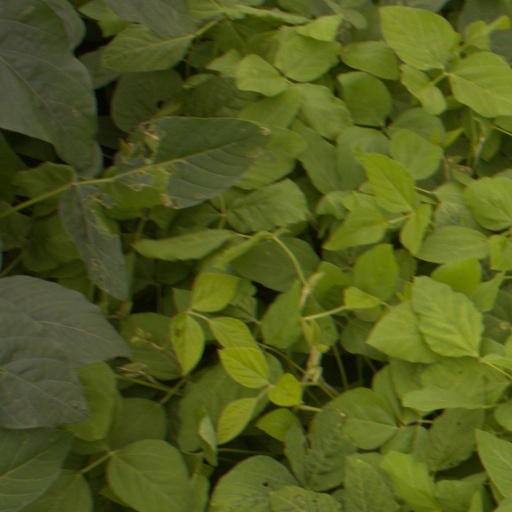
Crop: soybean